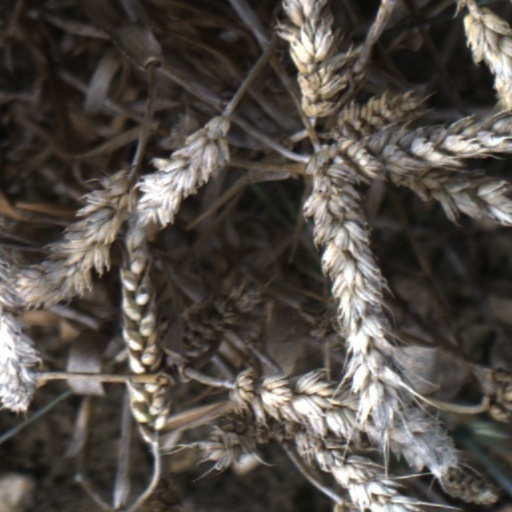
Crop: wheat